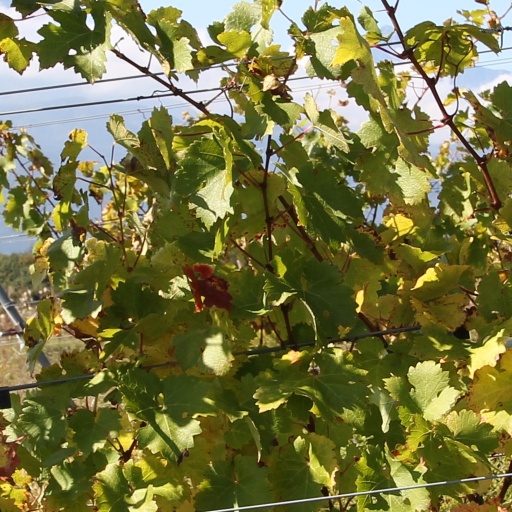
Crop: grape